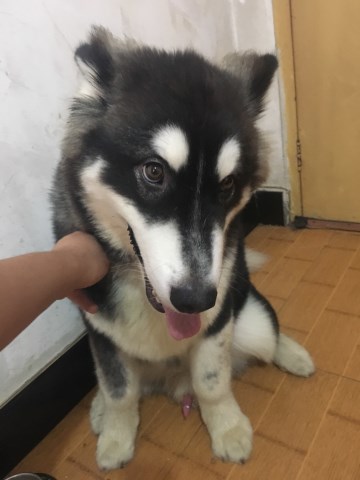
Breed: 1324-n000004-malamute